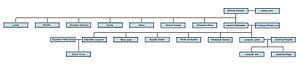
Joséphine de Reszke, en polonais Józefina Reszke est une soprano polonaise.